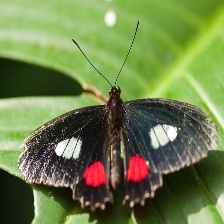
Species: GREEN CELLED CATTLEHEART